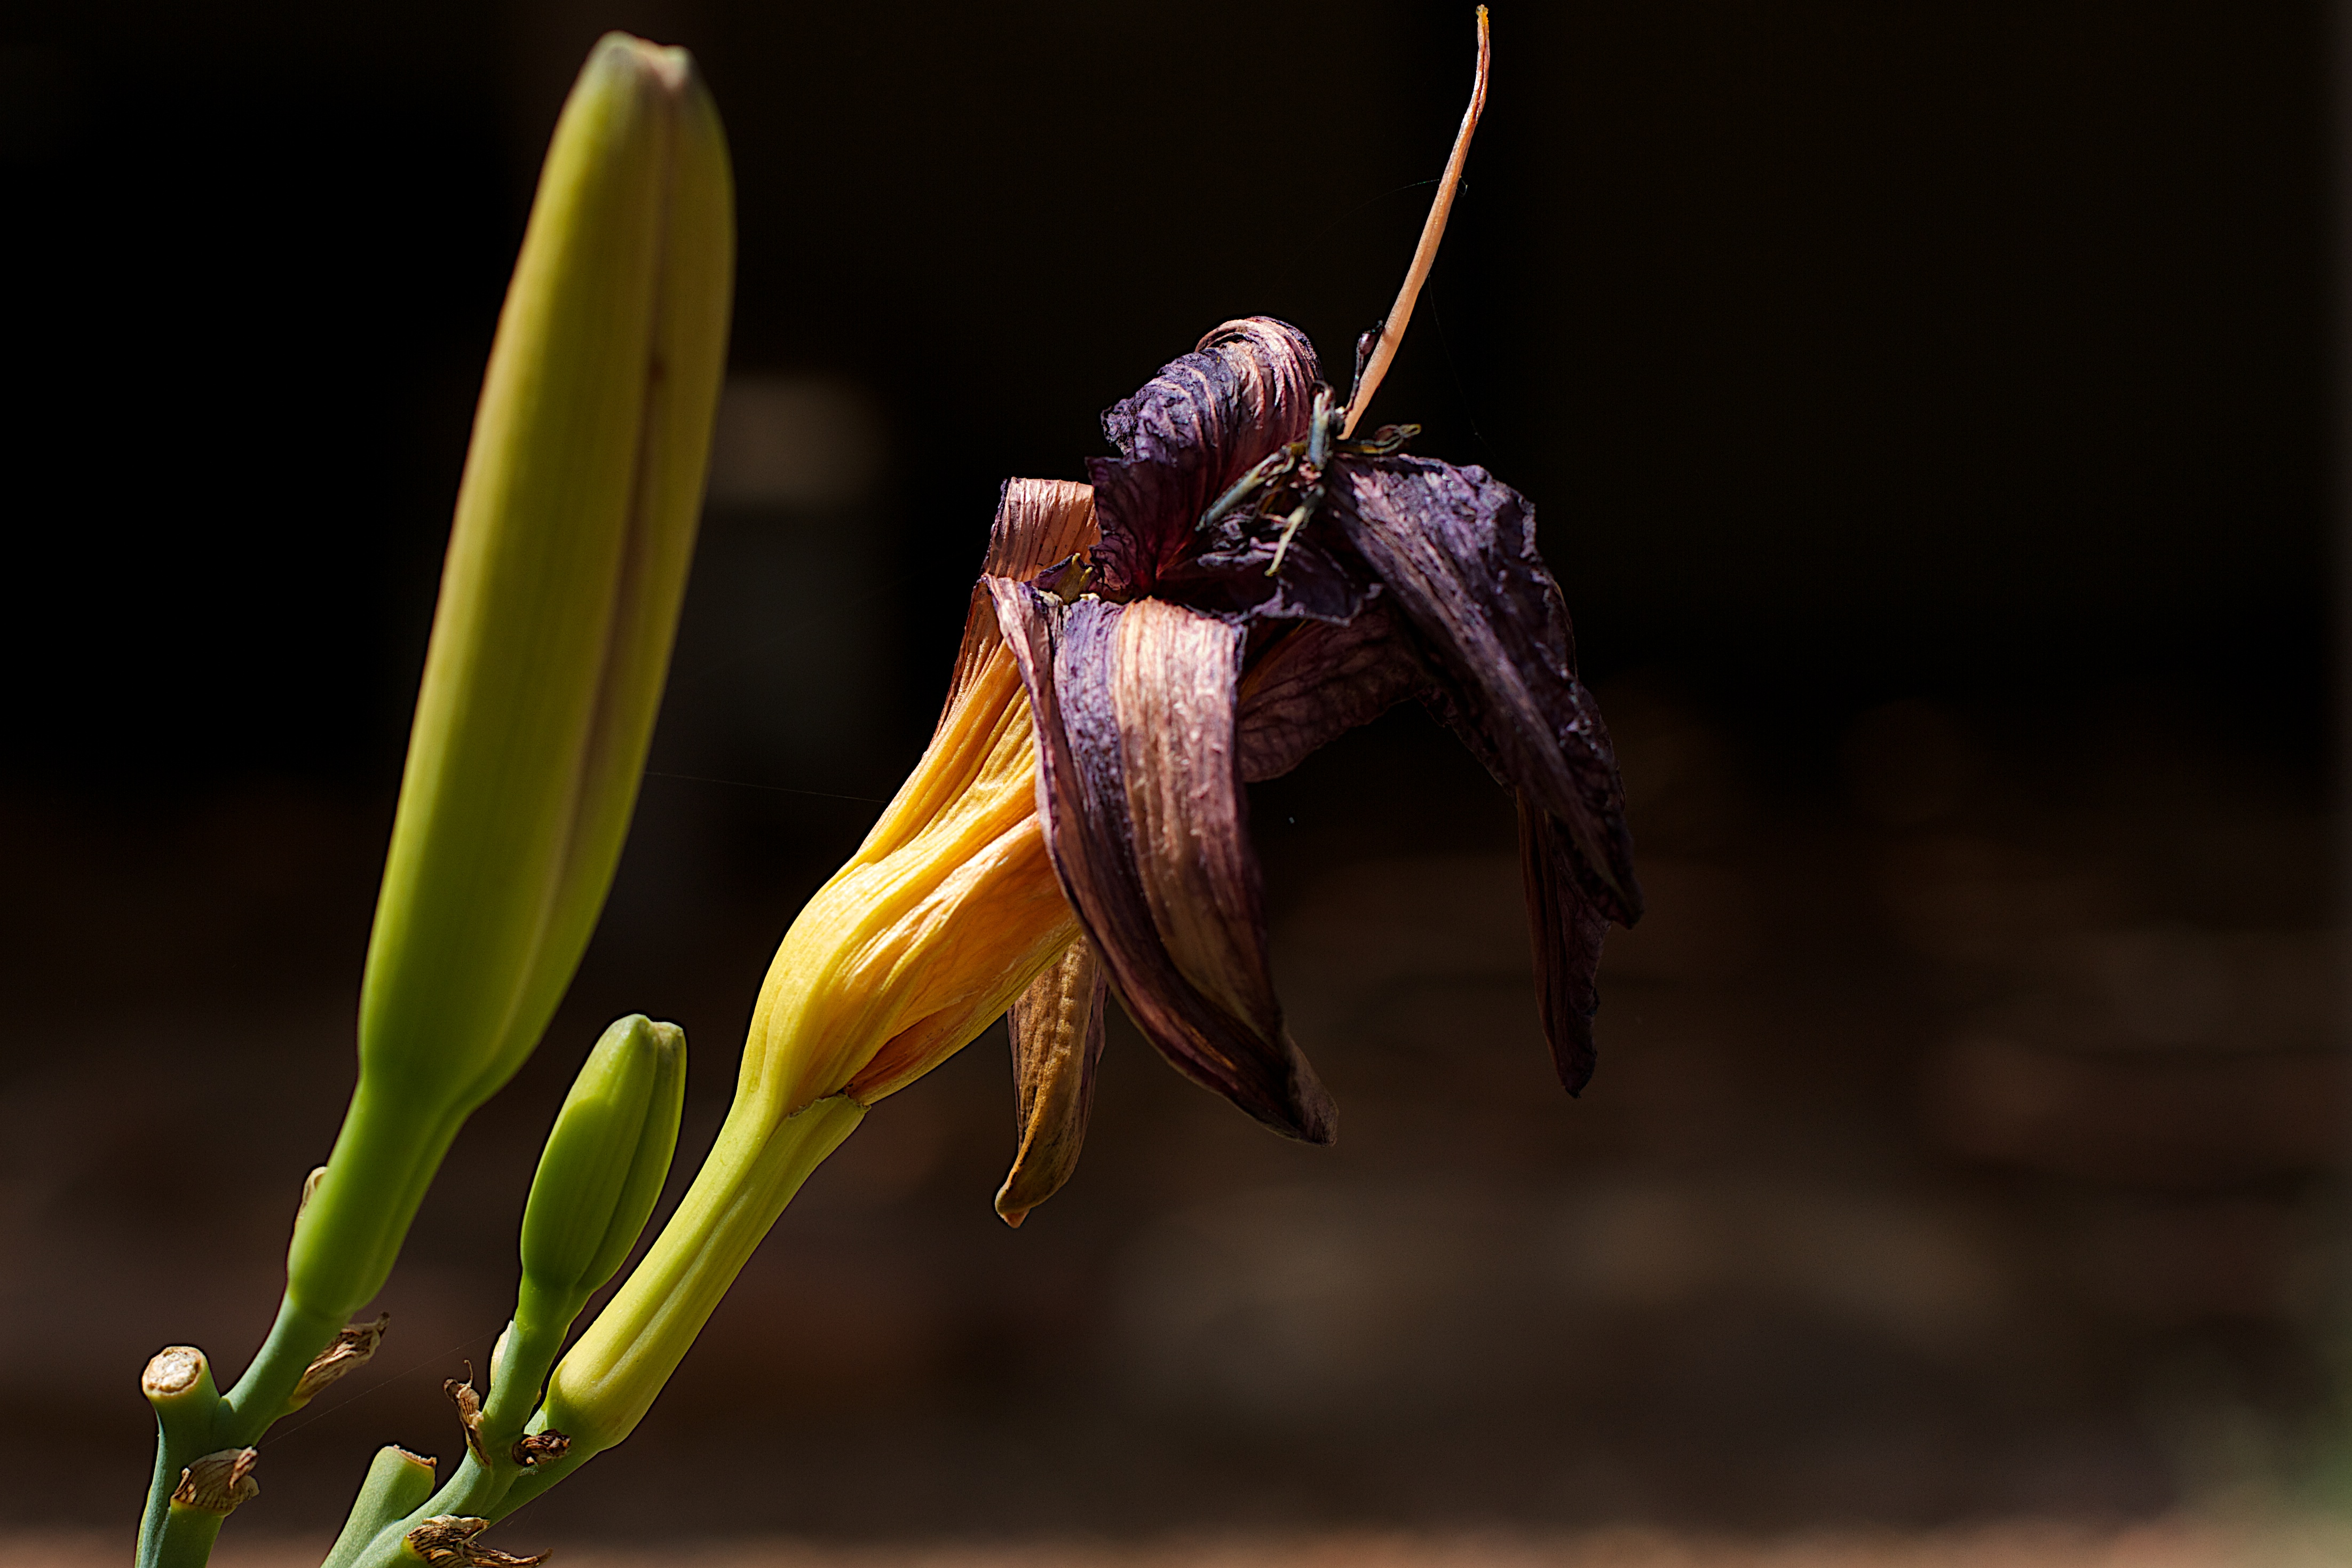
nature, plant, photography, leaf, flower, insect, botany, flora, fauna, invertebrate, close up, lily, macro photography, plant stem, membrane winged insect